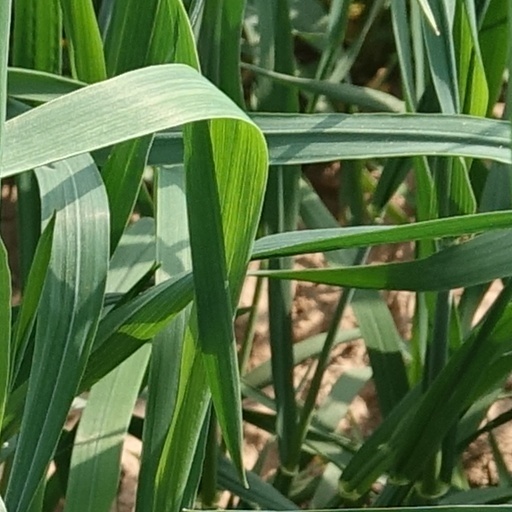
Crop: wheat